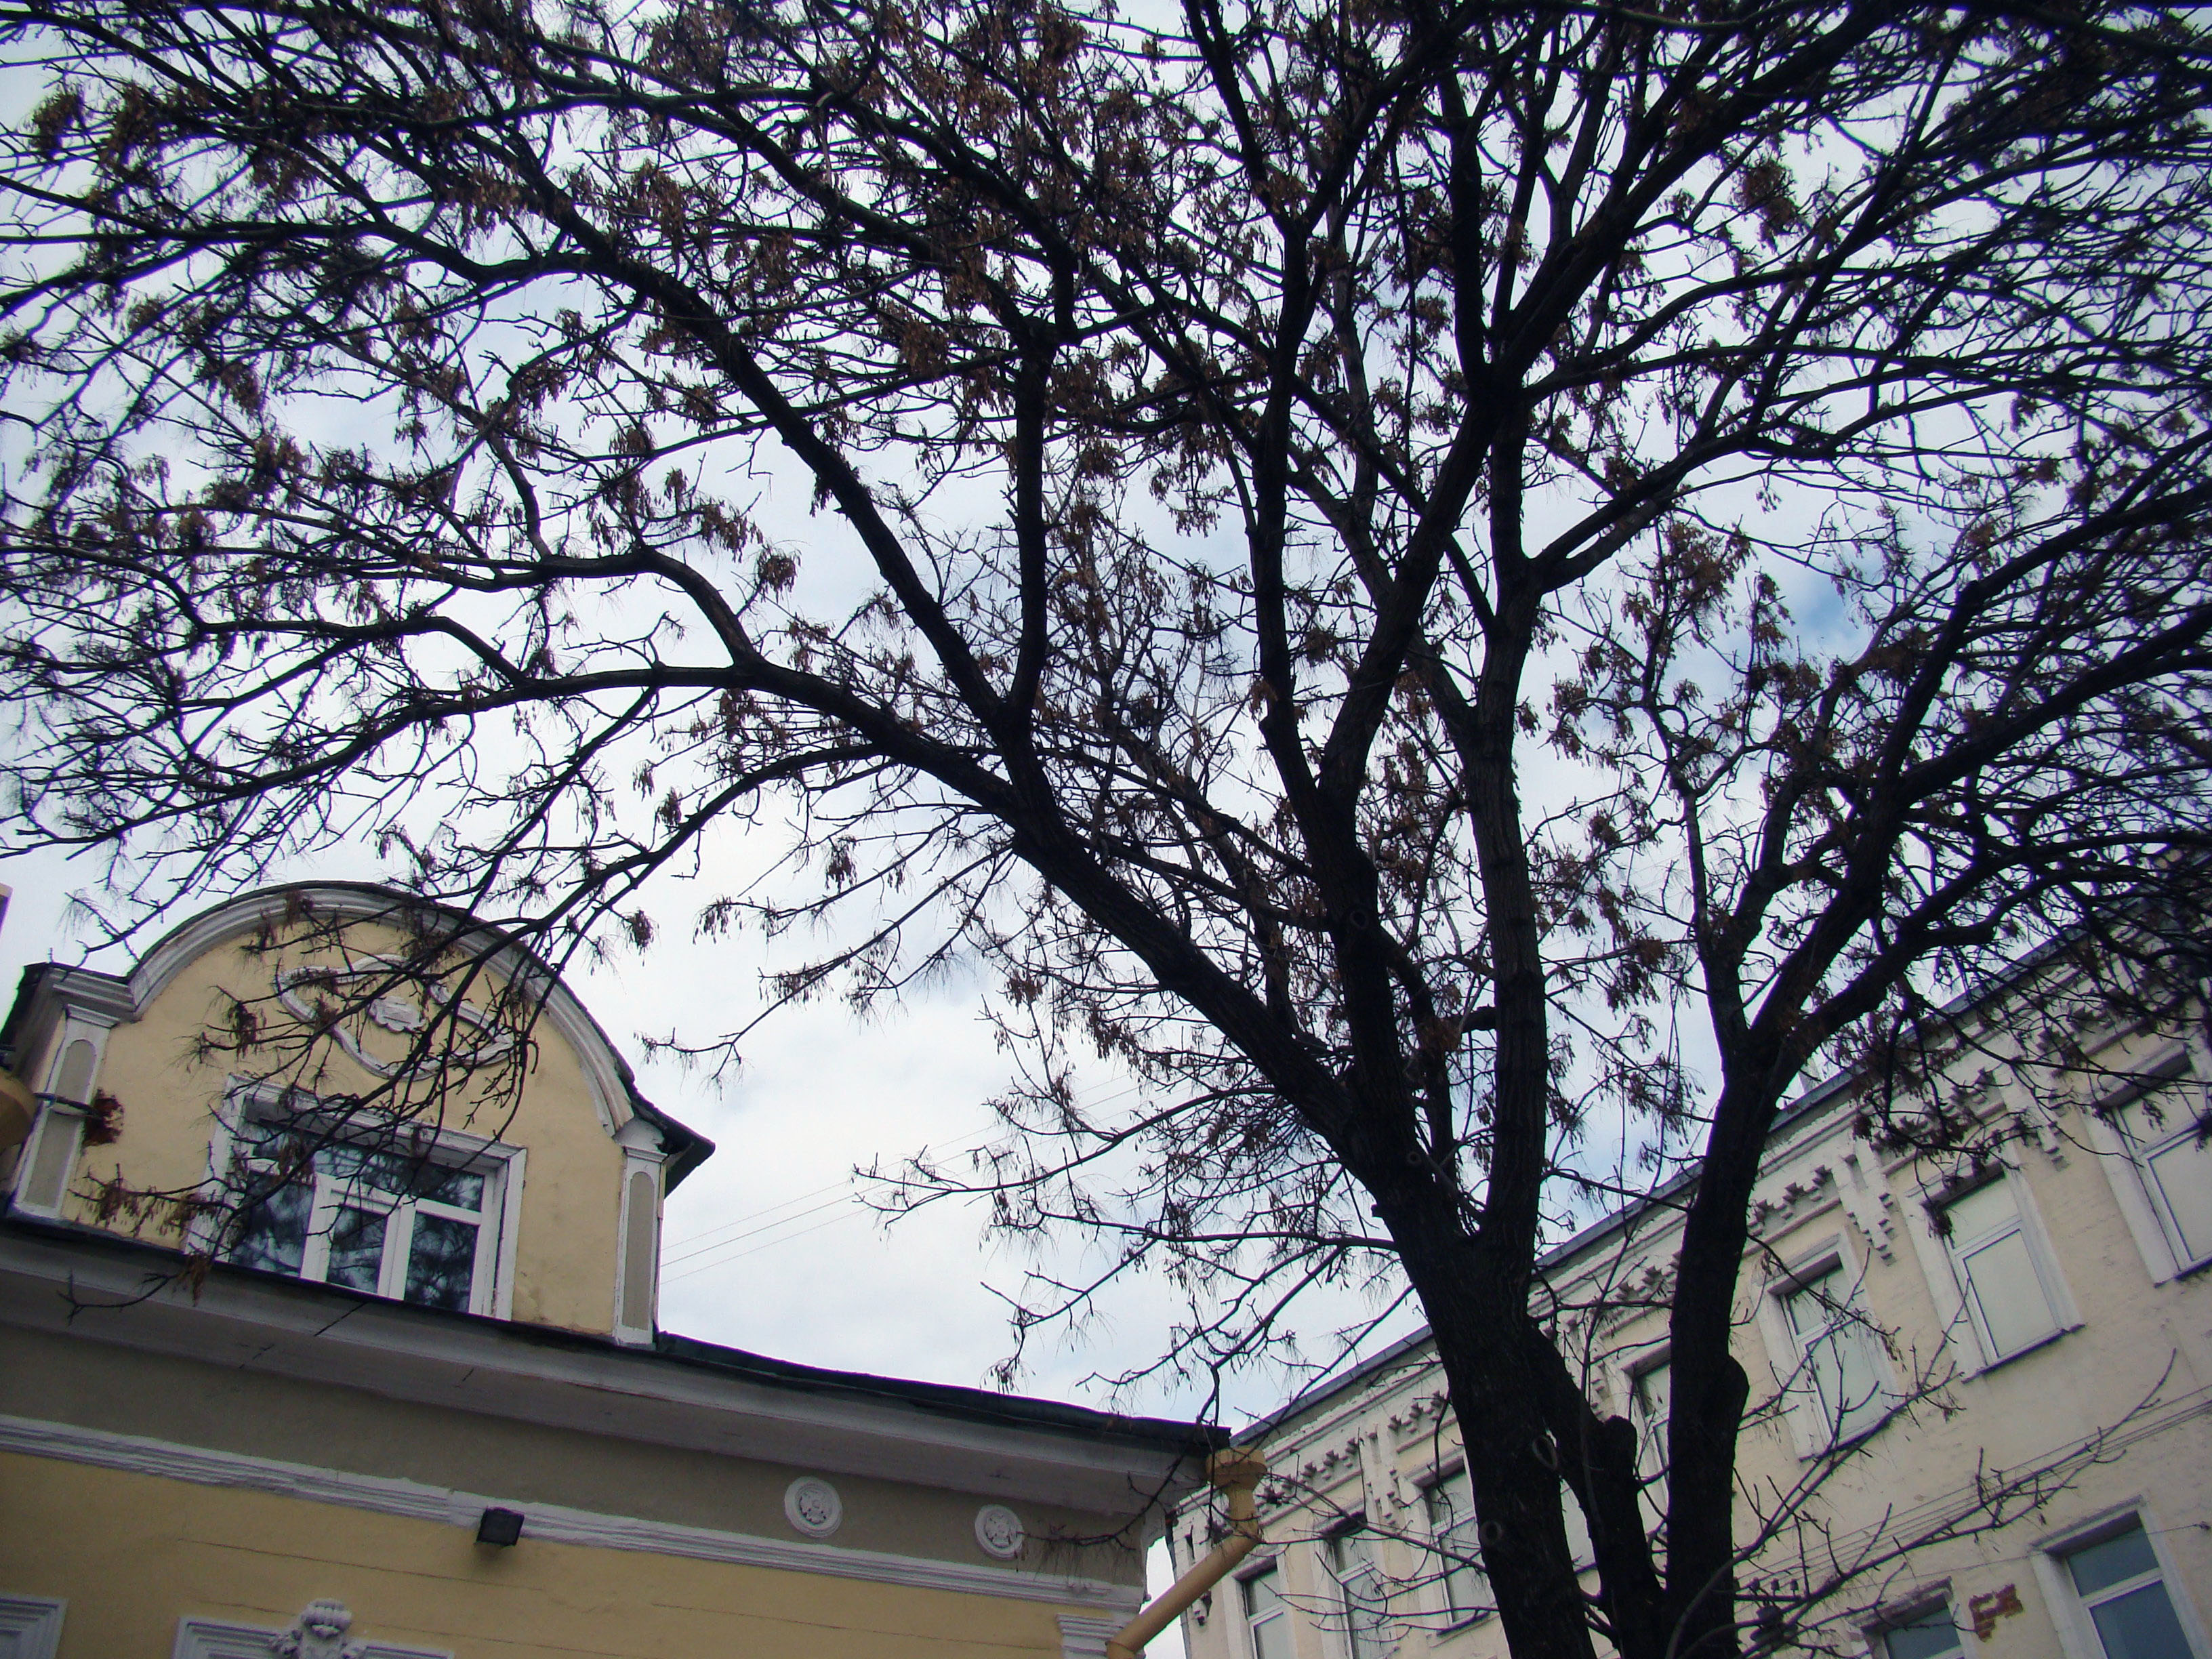
tree, branch, winter, plant, house, flower, city, cityscape, spring, place of worship, sony, moscow, russia, cityscapes, moskau, moscou, dsc, h9, dsch9, woody plant